Ottone Calderari

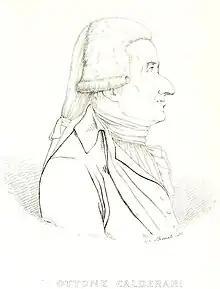
Ottone Calderari

Ottone Calderari (13 September 1730 – 26 October 1803) was an Italian Neoclassical architect and writer of architectural design. He made the designs for the Palazzi Loschi (Zileri dal Verme), Anti, Sola, Bonini, and Cordellina located in and near Vicenza. He completed the Palazzetto Capra Lampertico for the . He helped construct the church of Santorso, province of Vicenza. His design for a façade of the church of San Marco in San Girolamo in Vicenza, was later used for San Filippo Neri, Vicenza, by Antonio Piovene. He was active in some of the reconstruction and expansions of Thiene Cathedral. He also worked in Verona, Padua, and Marostica. In his day, he was said to represent a "rejuvenated Palladio".